Corps of drums

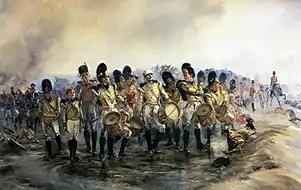
Drummers of the 57th Regiment of Foot at the Battle of Albuera. They are depicted in their distinctive yellow uniforms, which was facing color of the 57th.

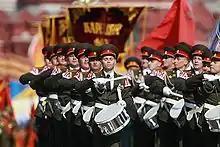
Corps of Drums of the Moscow Military Conservatoire at the Victory Parade on Red Square, 2010.

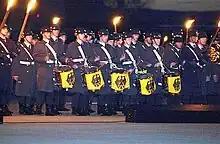
Corps of Drums at a tattoo (Großer Zapfenstreich) in Germany, 2002.

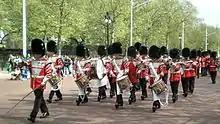
British Corps of Drums.

A corps of drums, sometimes known as a fife and drum corps or simply field music, is a traditional European military music formation. Historically, a Corps of Drums' primary role was communication. Today, the primary role of a Corps of Drums is ceremonial, performing in parades and military ceremonies. Besides drums, this formation may contain a variety of instruments, including trumpets, bugles, and fifes.